Critters 2: The Main Course

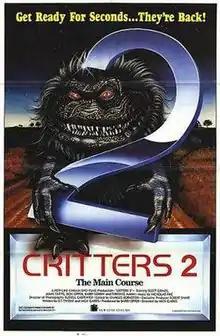
Theatrical release poster

Critters 2: The Main Course (also known as Critters 2) is a 1988 American science fiction comedy horror film directed by Mick Garris in his directorial debut, and the second installment in the "Critters" franchise. A direct sequel to "Critters", the film was written by David Twohy and Garris, and stars Scott Grimes, Don Keith Opper and Terrence Mann reprising their roles. The plot takes place two years after the first film, as a batch of planted Critter eggs begin to hatch and resume their carnivorous appetite upon the town once again.